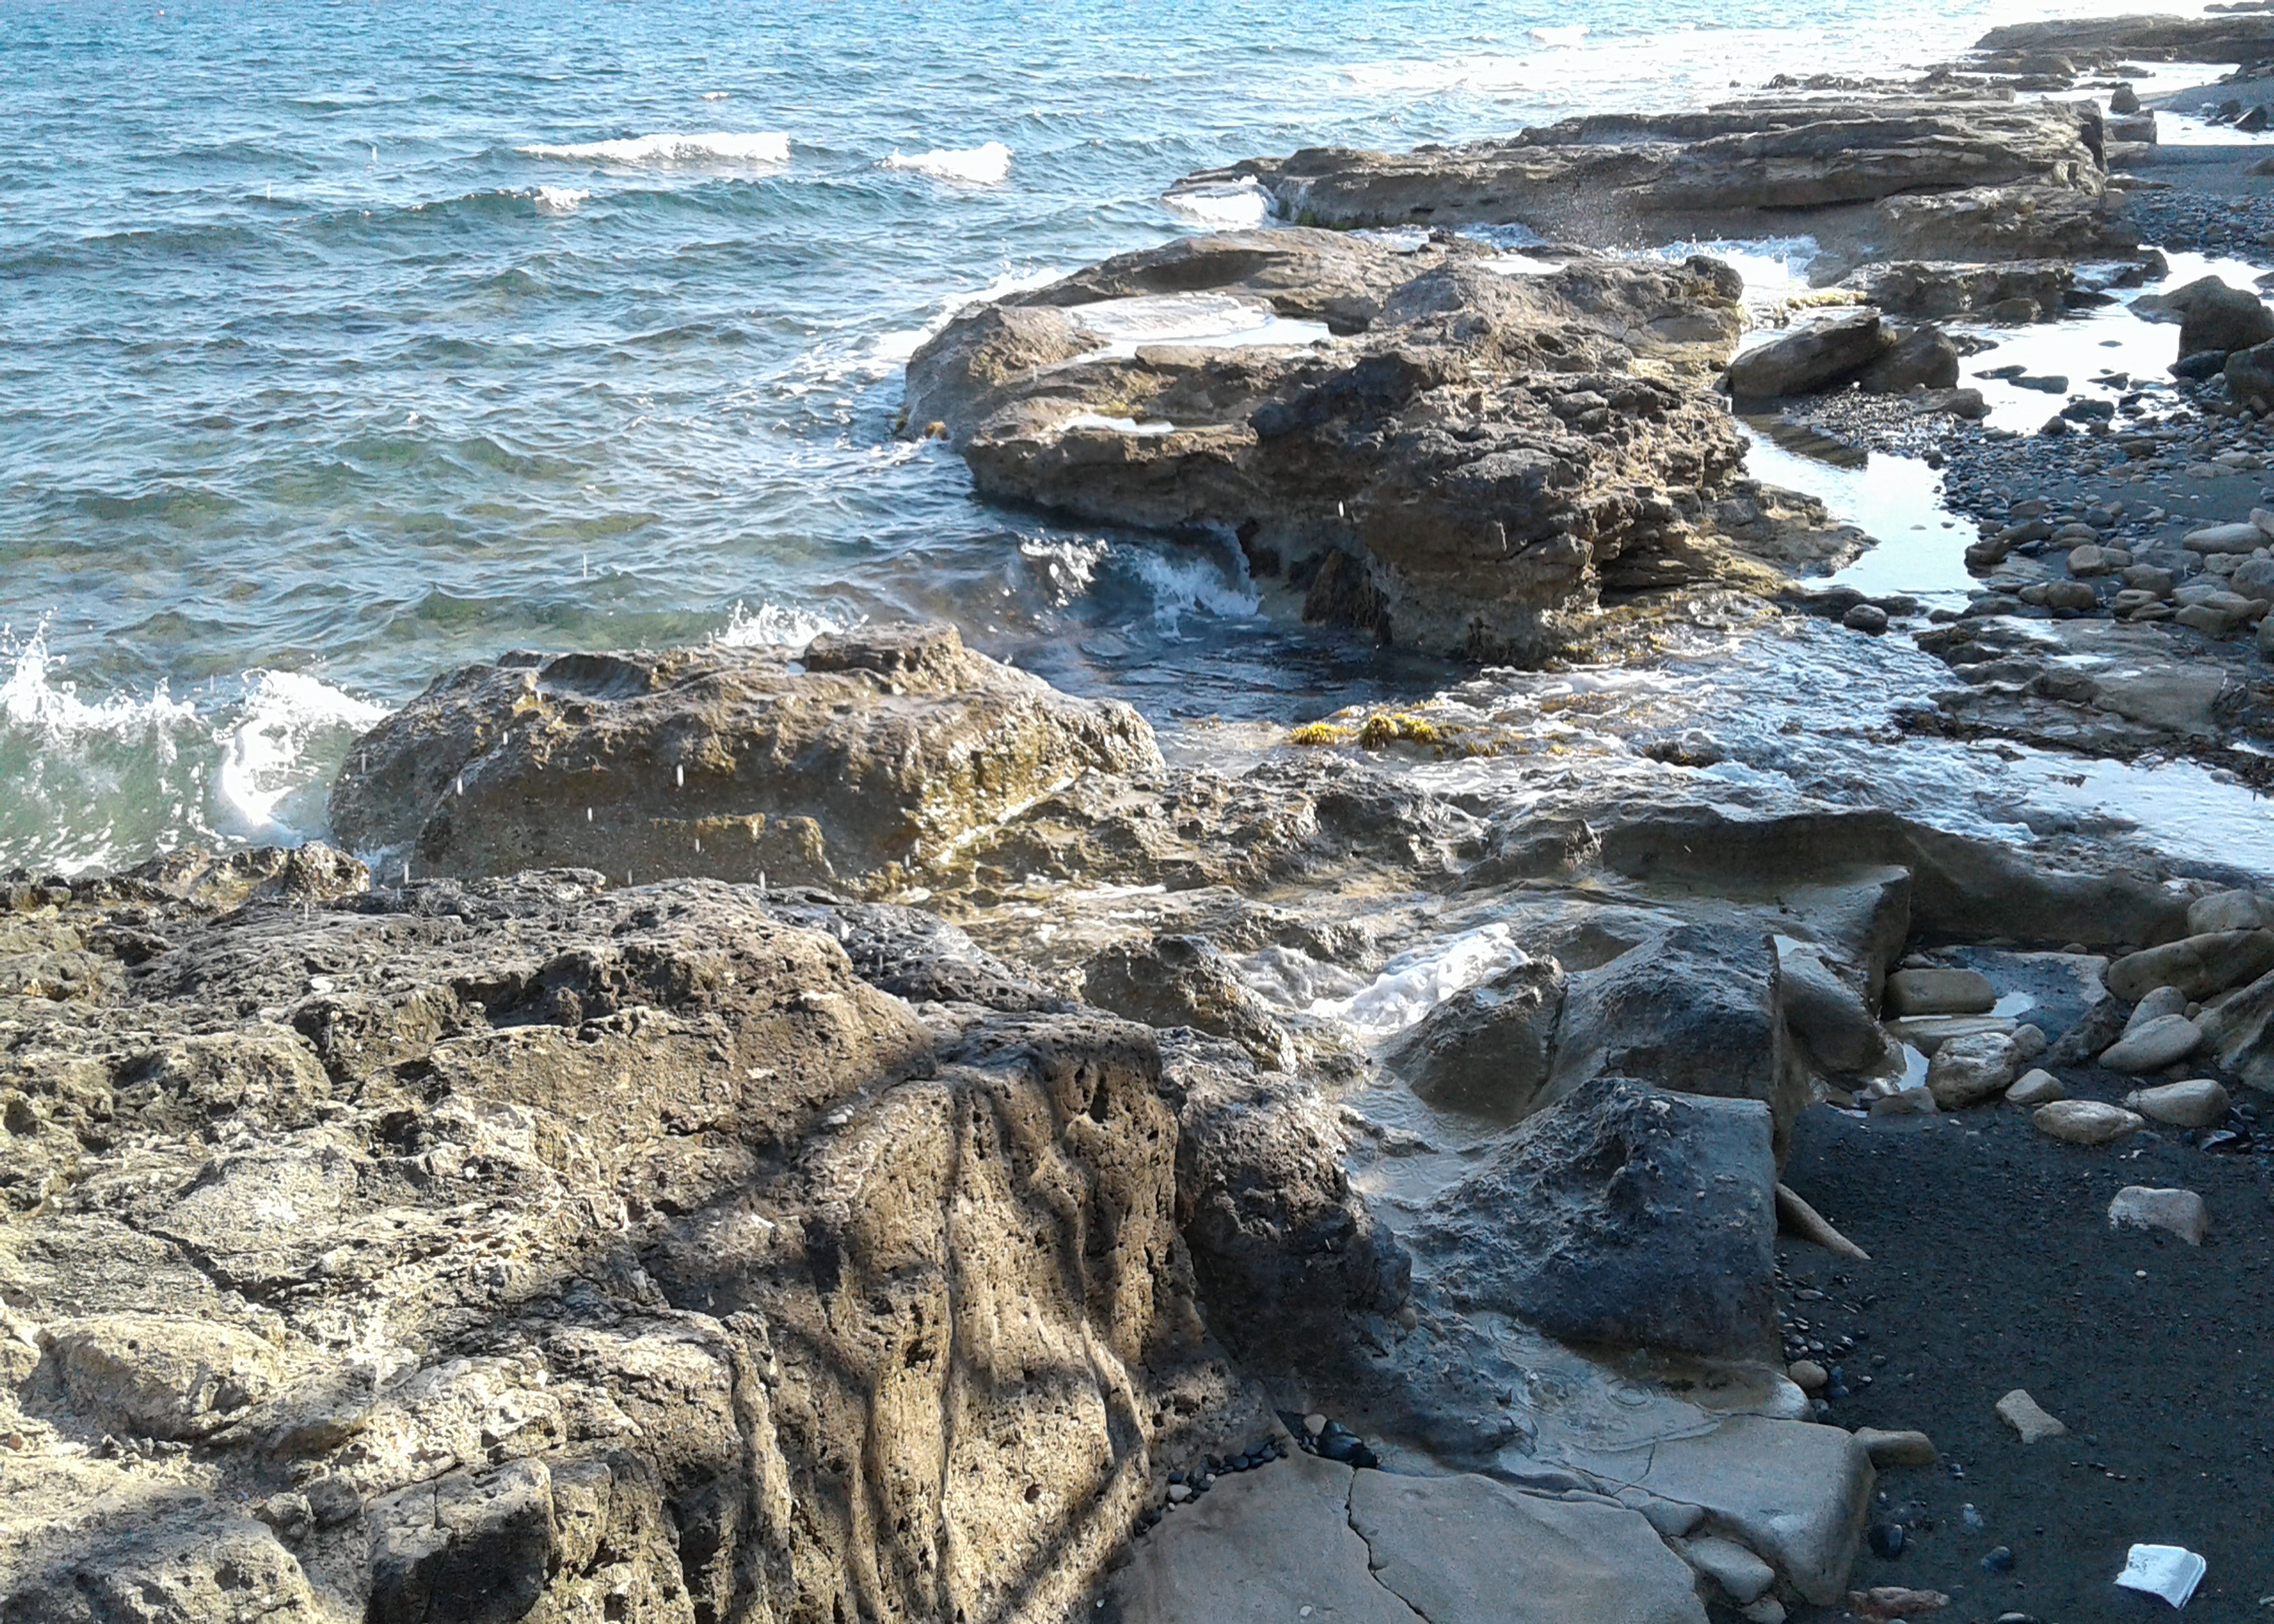
sea, rocks, water, wave, water resources, bedrock, coastal and oceanic landforms, wood, watercourse, wind wave, formation, sky, natural landscape, outcrop, headland, shore, landscape, horizon, rock, coast, ocean, klippe, bay, cape, beach, tropics, tide, soil, skerry, inlet, promontory, sand, cliff, Raised beach, vacation, igneous rock